Akbar Alemi

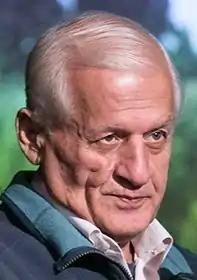
Alemi in 2019

Akbar Alemi (July 4, 1945 – October 12, 2020) was an Iranian television presenter and documentary film director. He was also a lecturer at Tarbiat Modares University.